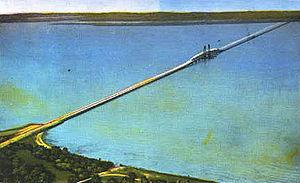
Le James River Bridge est un pont aux États-Unis. C'est un pont à poutres avec un pont levant au milieu. Avec ses 7 425 mètres, c'est le 56ᵉ pont le plus long du monde.